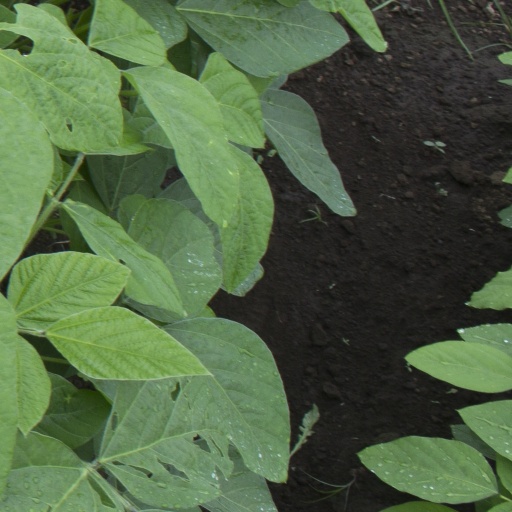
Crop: soybean